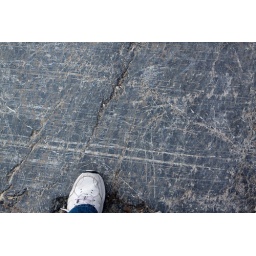
Etchings in the stone from the rocks being pushed by the glacier over time